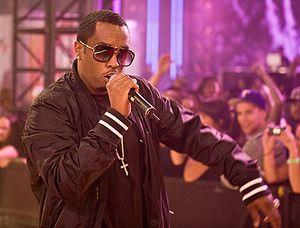
Donald Joseph Klang est un chanteur américain de musique Rhythm & blues et pop, sous contrat avec le Bad Boy Entertainment de Puff Daddy. Connu comme Donnie Klang, il est devenu célèbre grâce à sa participation à Making the Band 4, programme de MTV avec le rappeur P. Diddy.